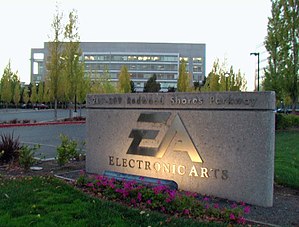
Electronic Arts
Electronic Arts, ofte forkortet EA, er et amerikansk firma der laver spil til Mac og PC samt Nintendos, Sonys og Microsofts konsoller.